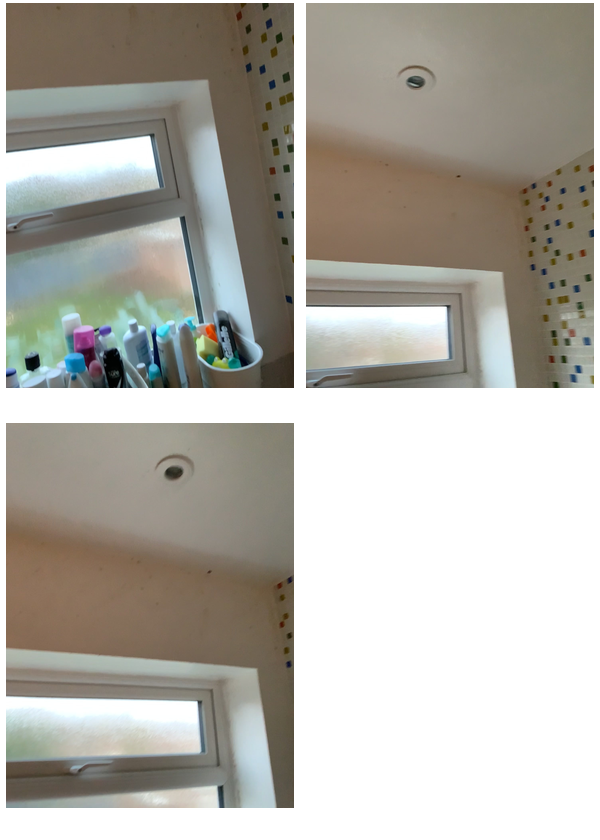Task instruction: Open the window.
Answer: {"task_instruction": "Open the window.", "nodes": ["handle", "window"], "edges": [{"functional_relationship": "openorclose", "object1": "handle", "object2": "window", "spatial_relations": ["close"], "is_touching": true}], "action_type": "rotate", "function_type": "open_close_control"}